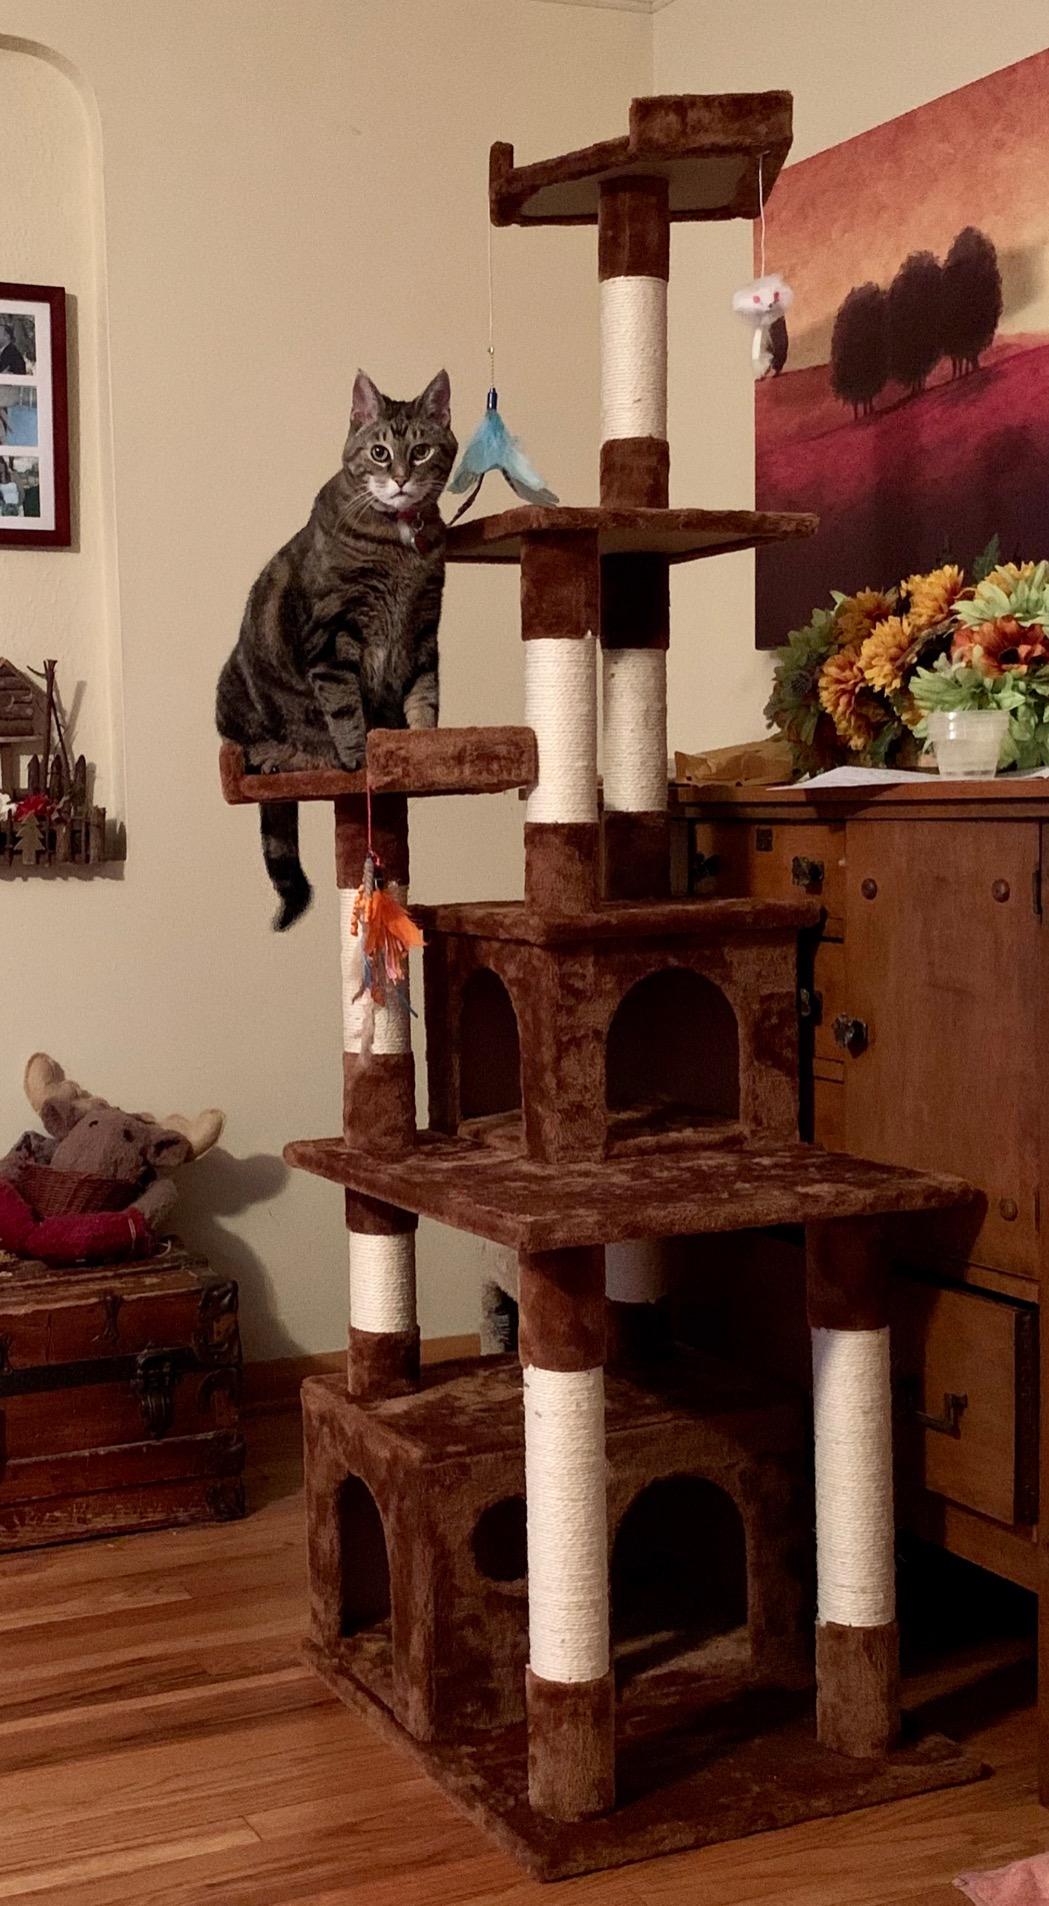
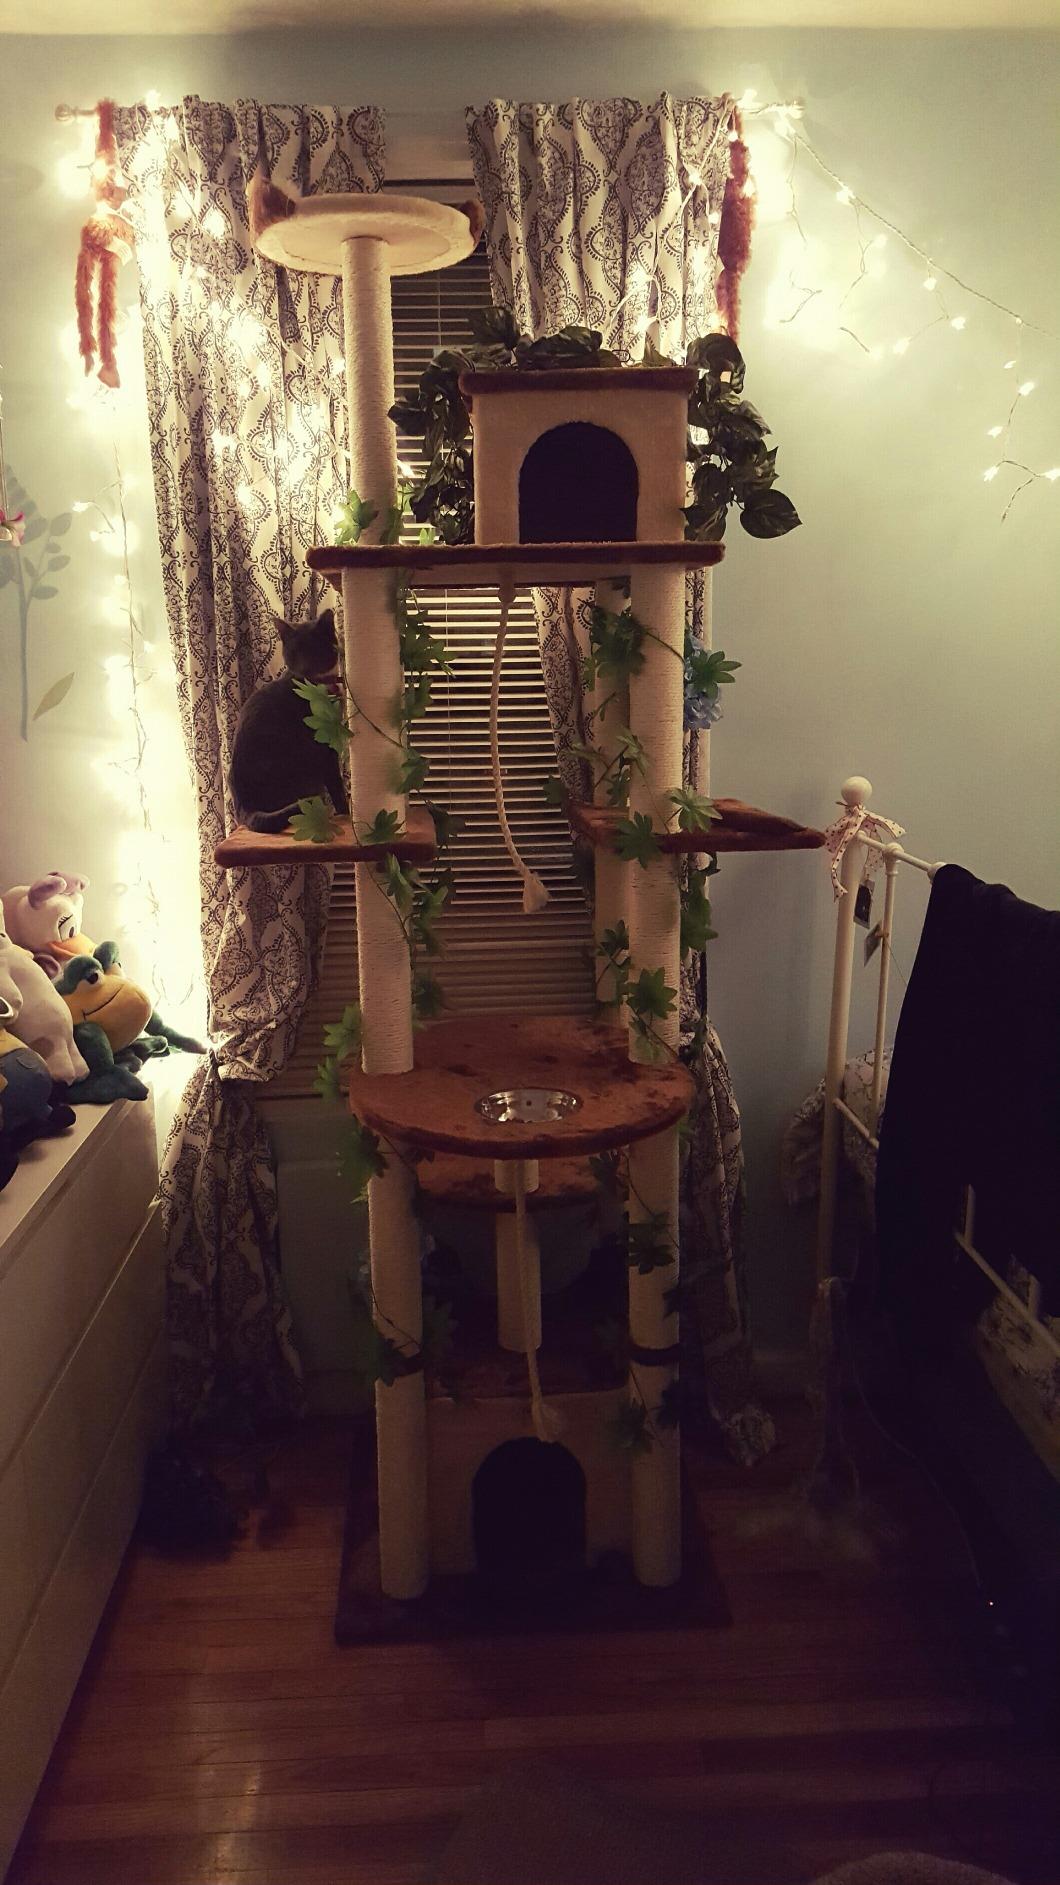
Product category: items_cat tree
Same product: no